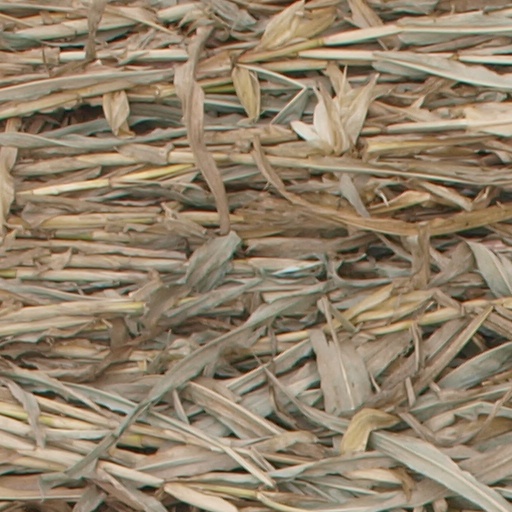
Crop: maize; corn